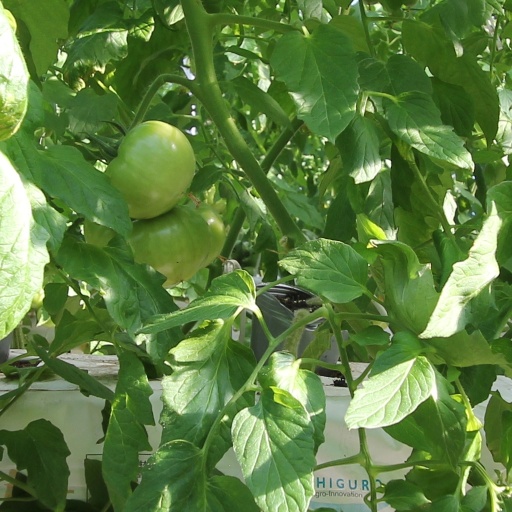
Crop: tomato